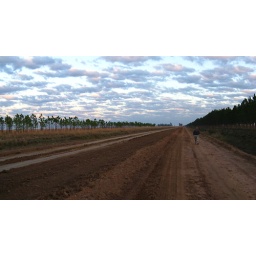
The one-armed man walks along the road under a brilliant early morning sky before jumping back into the truck.